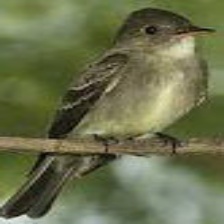
Species: GREATER PEWEE
Scientific name: CONTOPUS PERTINAX